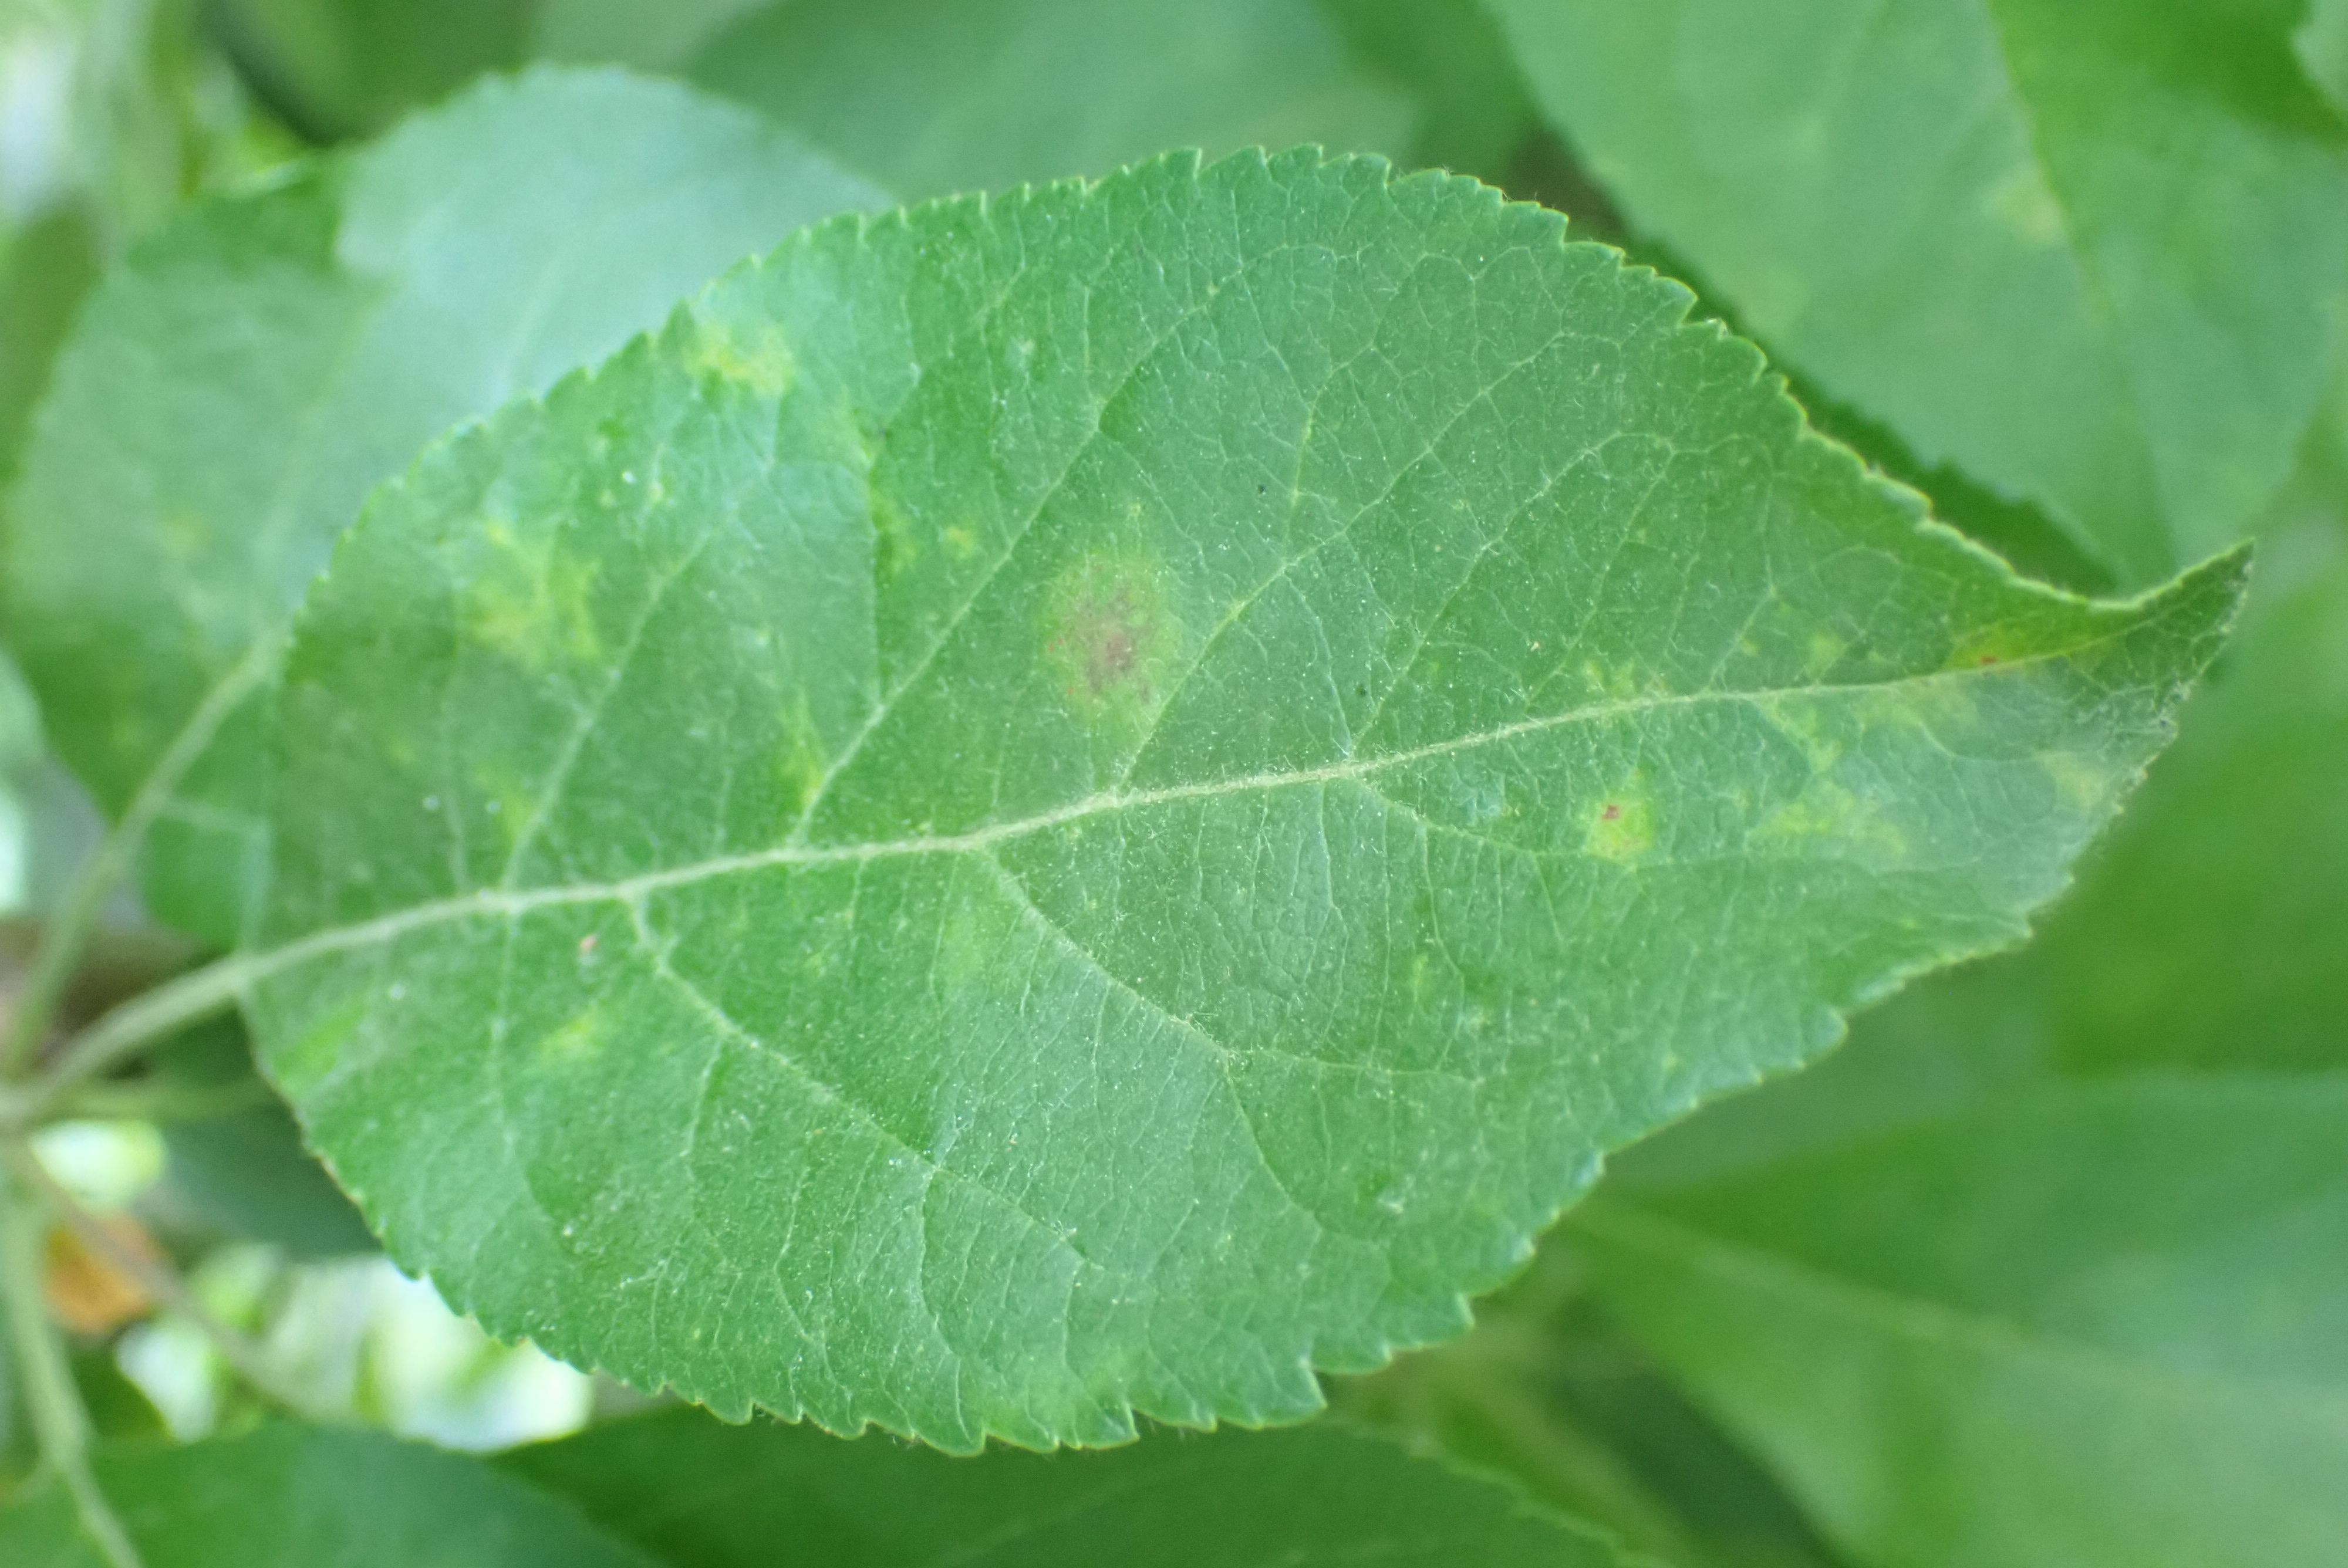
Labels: scab